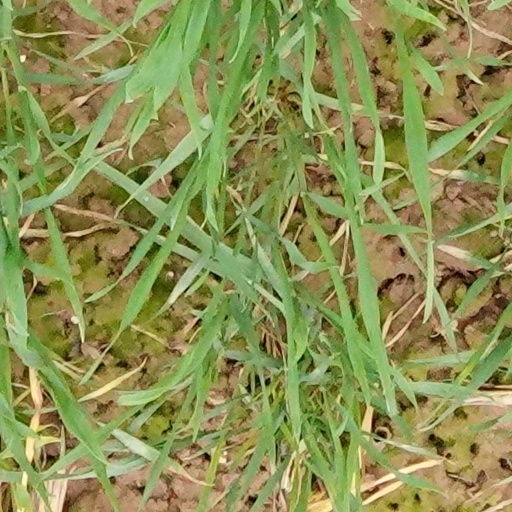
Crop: wheat